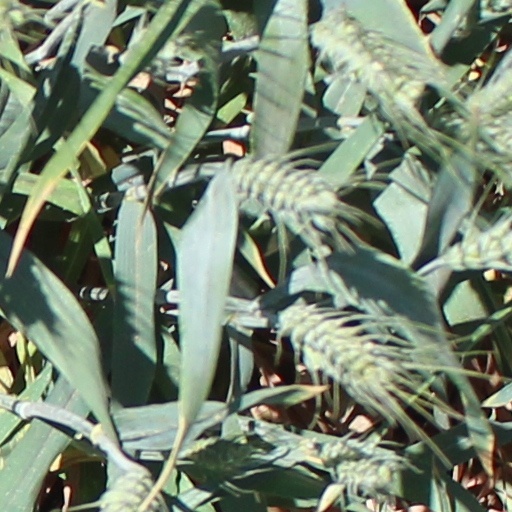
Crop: wheat